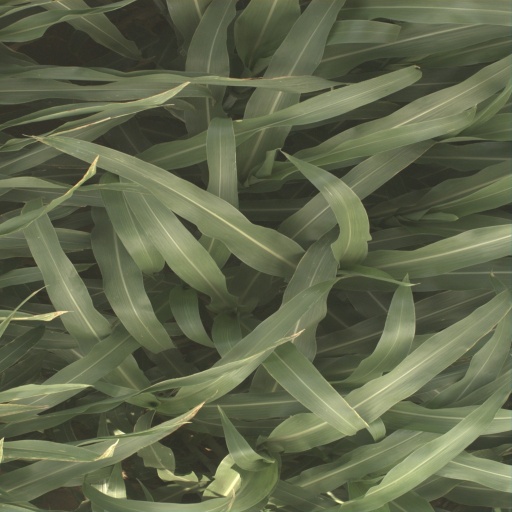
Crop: sorghum